Heveningham Hall

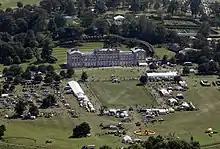
An aerial view of the 2013 country fair

The hall hosts an annual motorsport and classic car event since 2016, the Heveningham Hall Concours d'Elegance. The hall is also the location of the annual Heveningham Hall Country Fair, which raises money for local charity causes through the Heveningham Hall Country Fair Trust.